Friends of the Indian

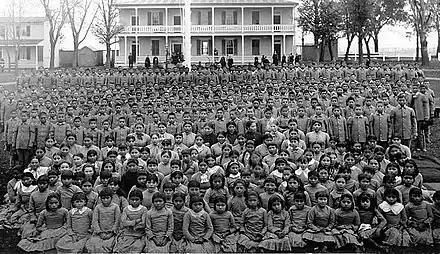
Pupils at the Carlisle Indian Boarding School

In their efforts toward Indian assimilation, the Friends of the Indian were one of the major proponents of Indian boarding schools. Indian boarding schools were created with the express purpose of erasing Native culture; to "kill the Indian, and save the man." The first off-reservation boarding school was created by Richard Pratt in 1879 at a former military facility in Carlisle, Pennsylvania. While many white Americans believed that Native people were inherently inferior to white people, Pratt believed that American Indians were being limited by their culture and specifically by the reservation system. Consequently, he saw the solution as removing Native children from reservations to help them reach their full potential. This generated a large movement aimed at removing American Indian children from reservations and placing them into boarding schools which were largely modeled after the school at Carlisle. These efforts were helped by the support and lobbying efforts of the Friends of the Indian, who had extensive influence in the Federal government. While most were sponsored by the US government, some were created through religious institutions, and others were privately run.